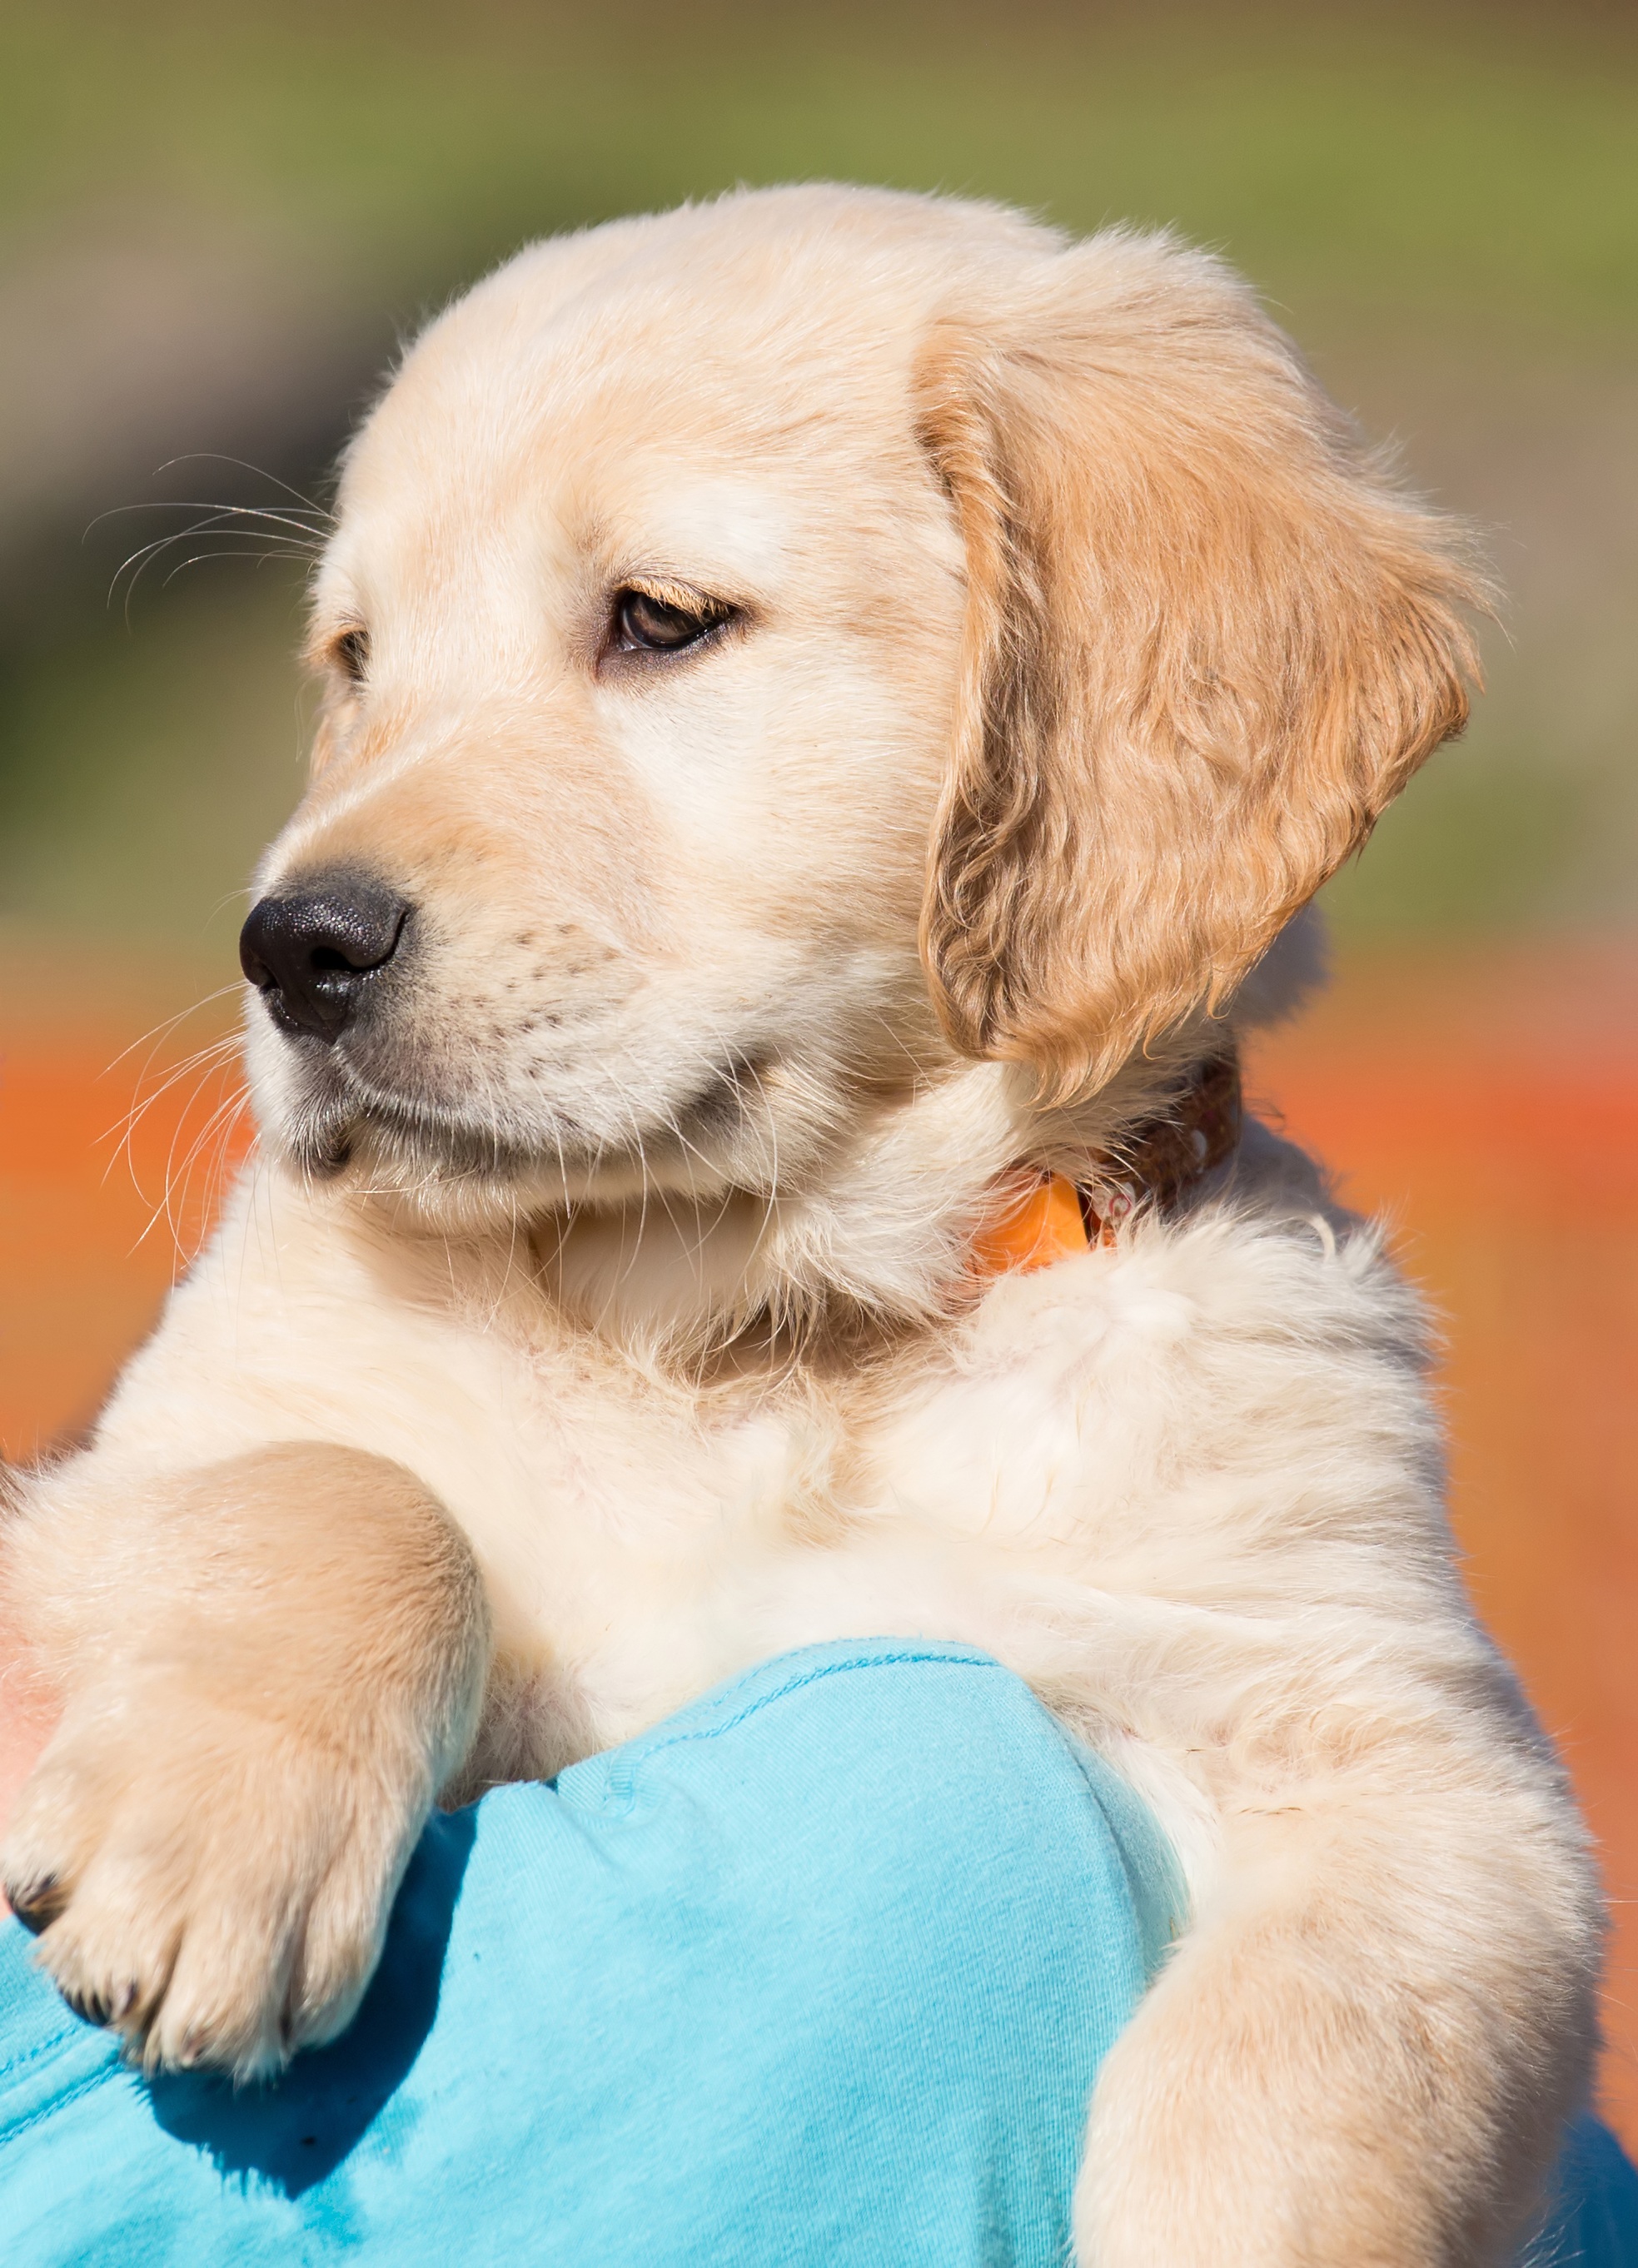
puppy, dog, pet, young, mammal, nose, golden retriever, vertebrate, out, dog breed, retriever, purebred dog, in the free, hundeportrait, dog like mammal